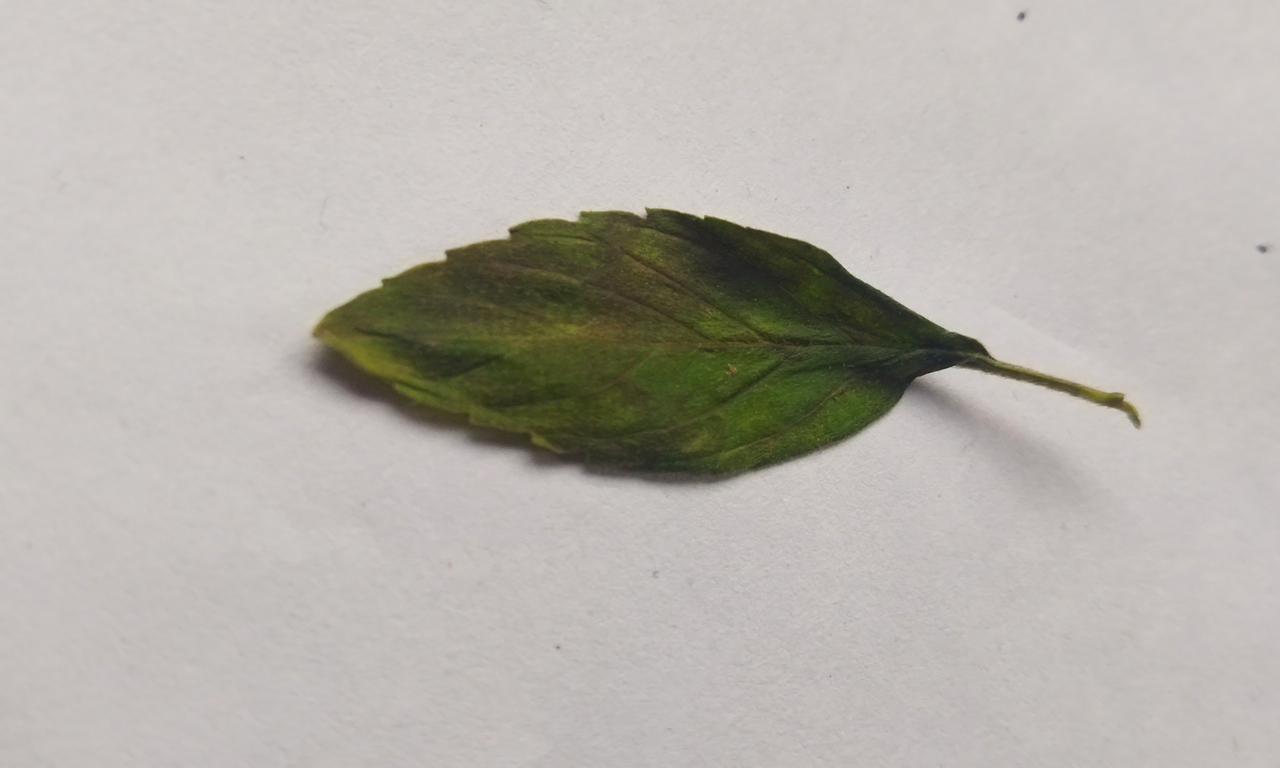
Label: Spoiled